Library of Birmingham

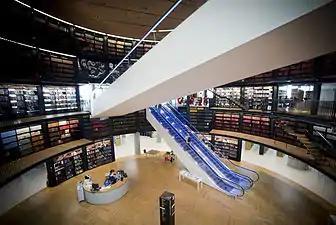
The book rotunda from Level 3

Preparation of the ground for building, and archaeological work between Baskerville House and The Rep had begun before planning permission had been granted. Planning permission was finally granted and approved by Birmingham City Council in December 2009. Building work, which was undertaken by Carillion, commenced in January 2010, with a completion schedule for 3 September 2013. A topping out ceremony to mark the completion of the highest part of the building took place on 14 September 2011.